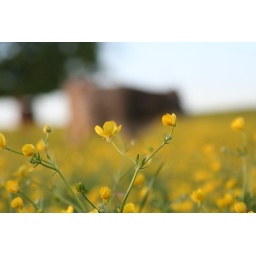
Yellow wild flowers shot macro with a cow in the background.